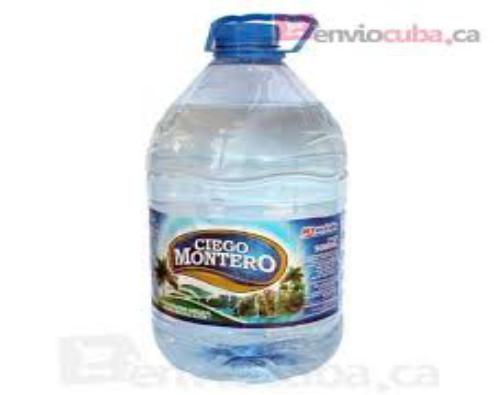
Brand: Ciego Montero
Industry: Food